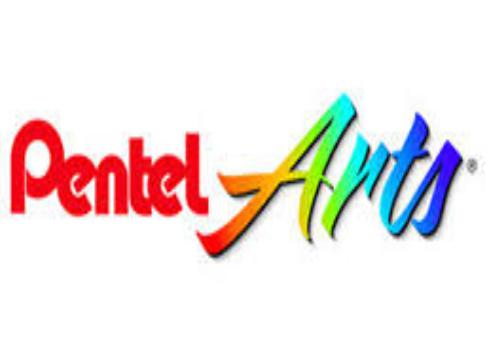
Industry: Necessities